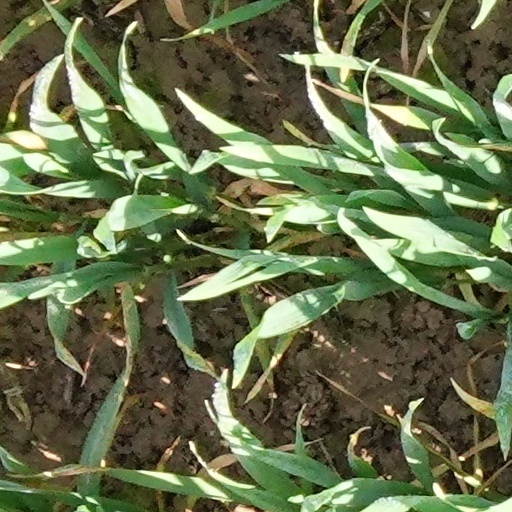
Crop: wheat